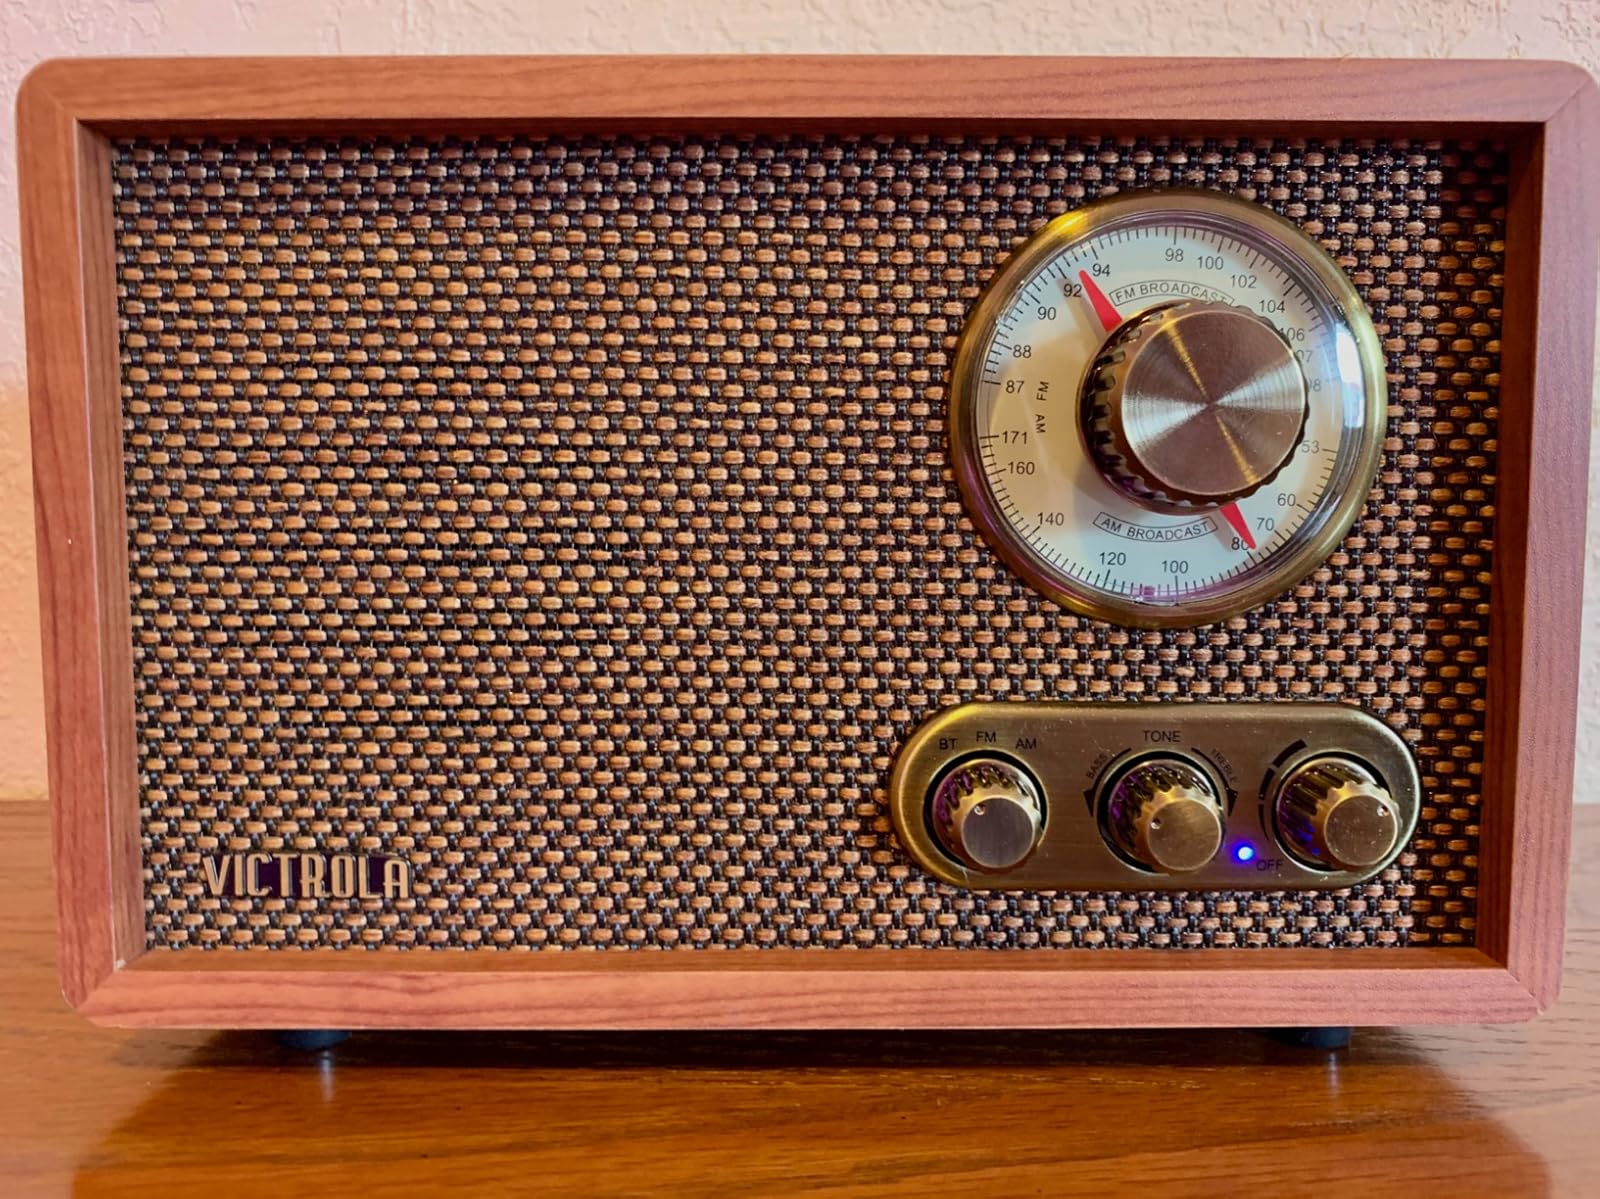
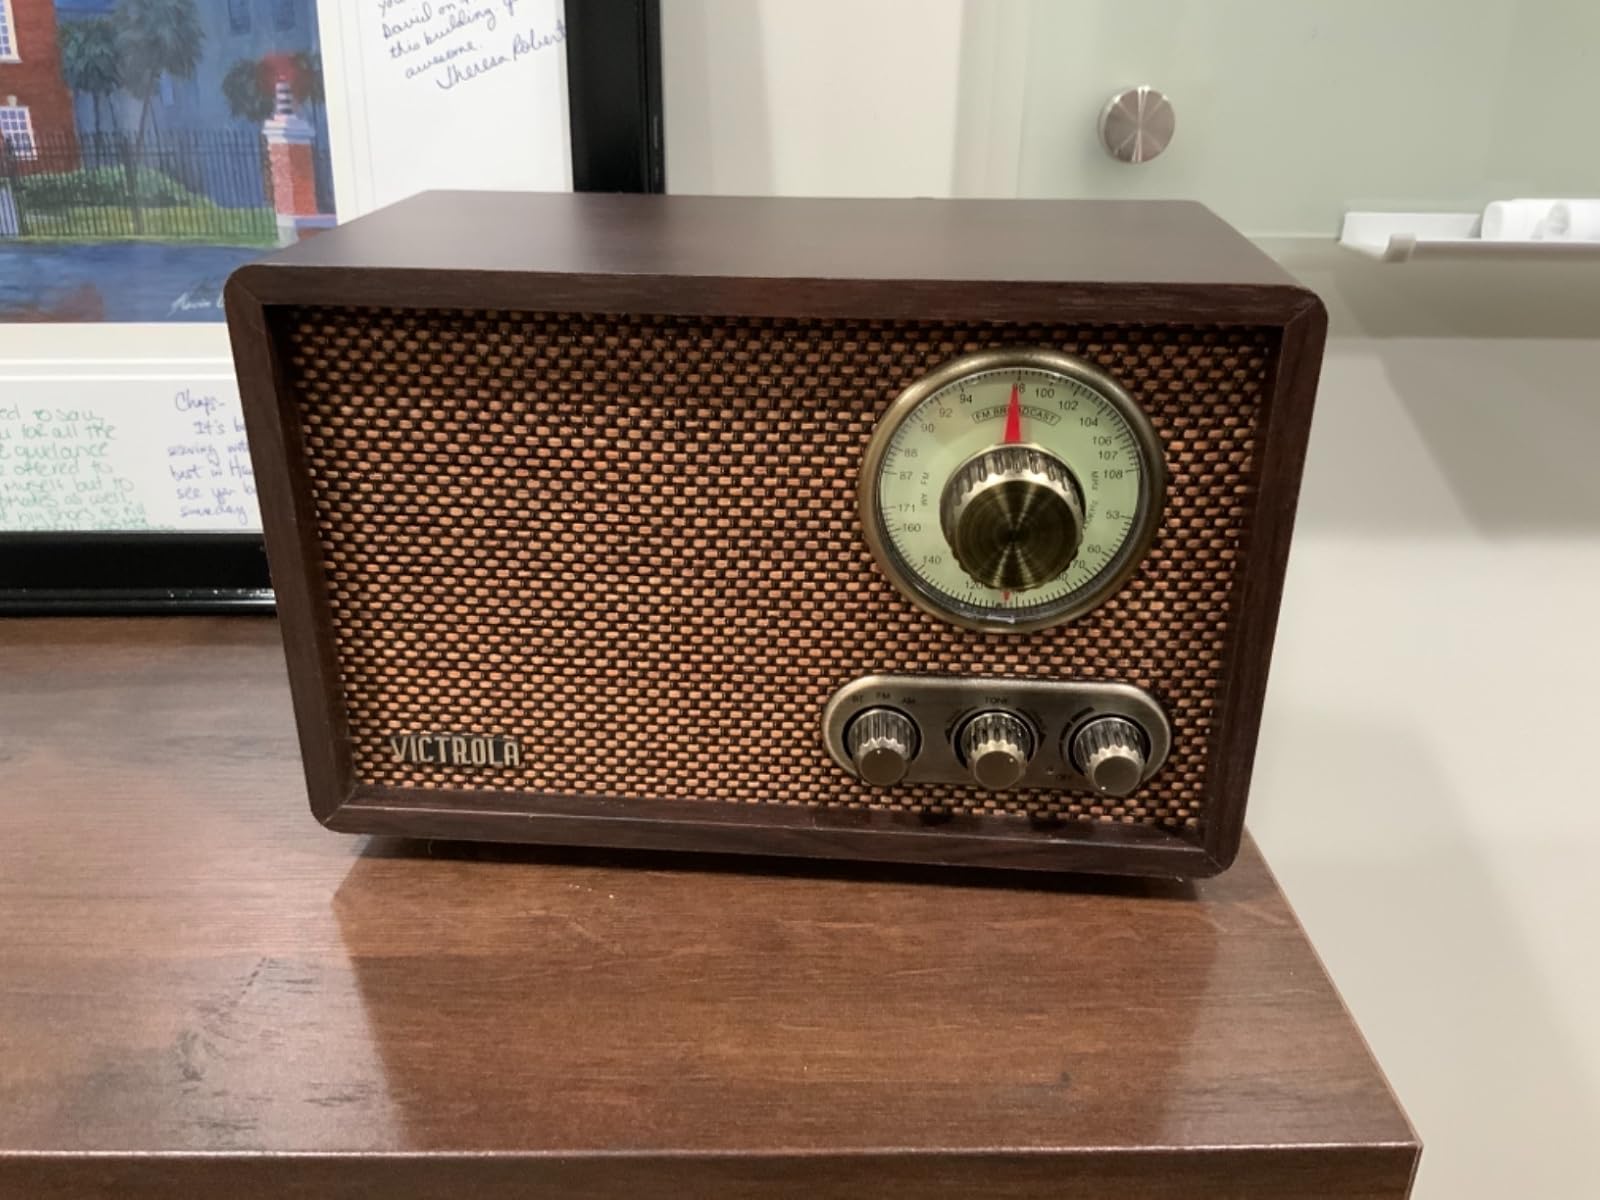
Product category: radio
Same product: no